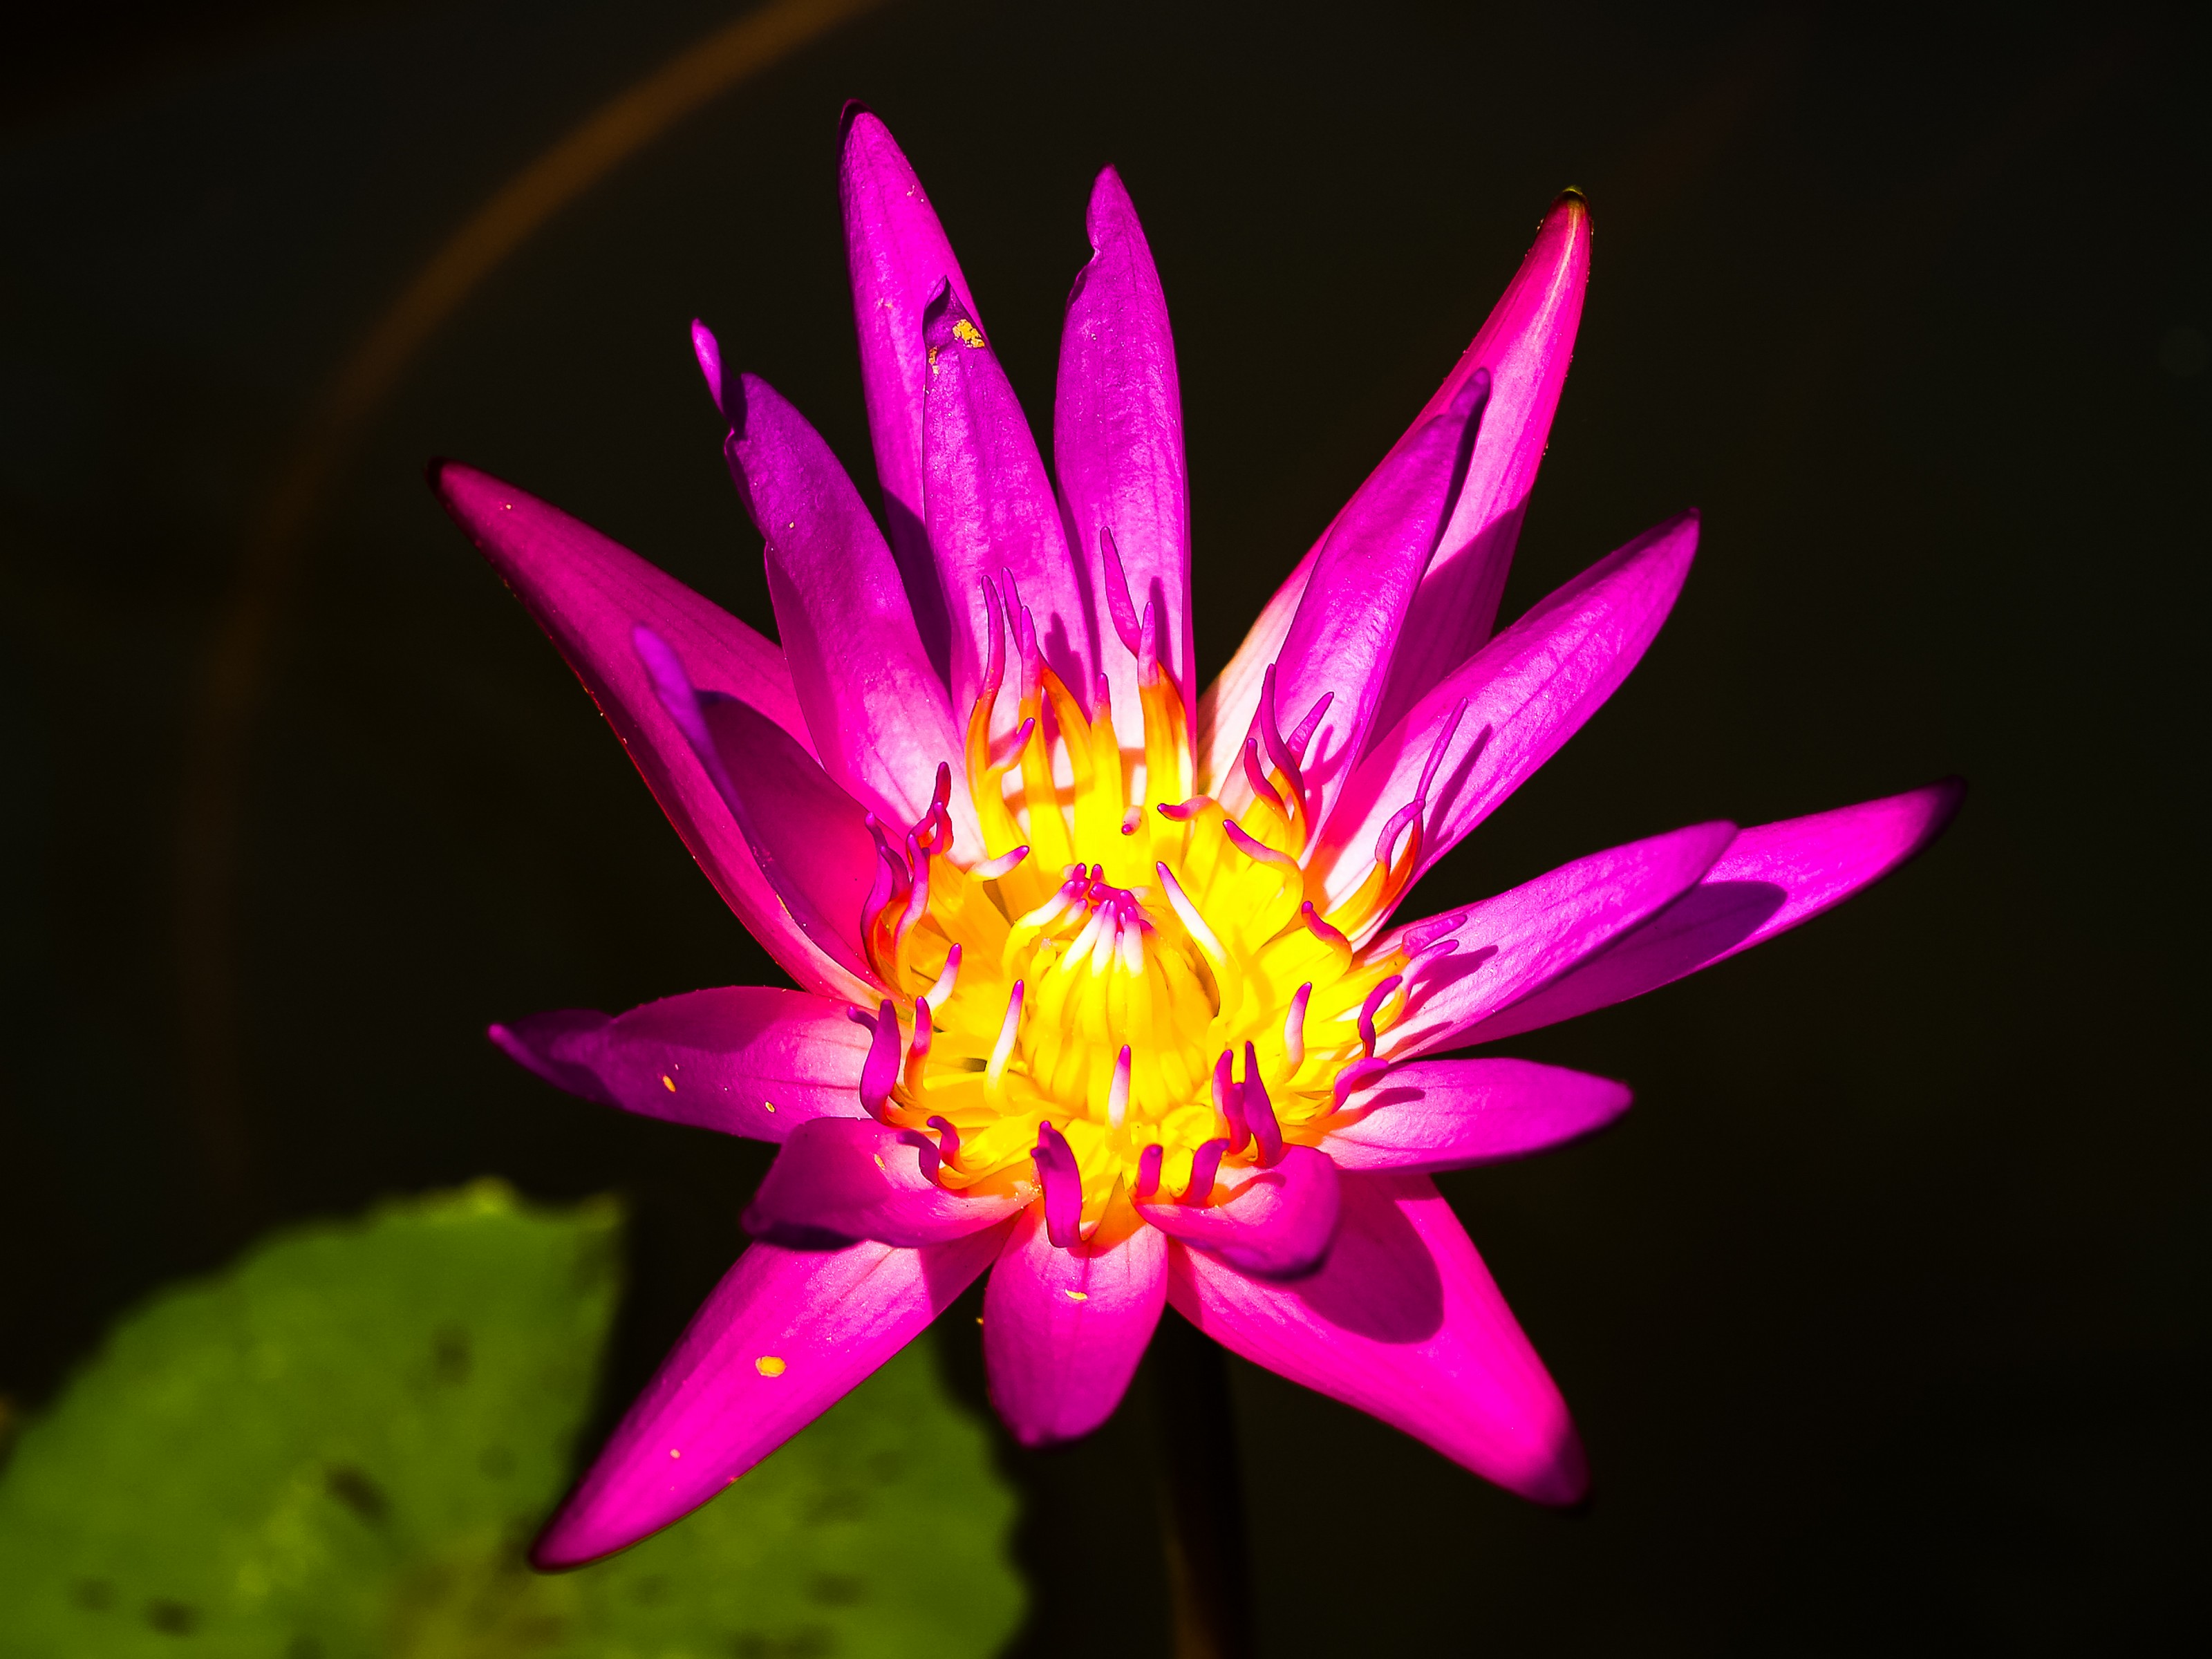
blossom, blue, botanical, bright, brightly, color, colored, drops, flora, flower, formal, garden, green, horizontal, lake, lily, lit, magenta, medicine, monet, multi, nature, ornamental, outdoors, petal, pink, plant, pond, red, reflection, saturated, scene, single, space, surface, tranquil, vibrant, water, white, yellow, wildflower, close up, aquatic plant, macro photography, sacred lotus, pollen, proteales, computer wallpaper, annual plant, plant stem, lotus family, lotus, lily family